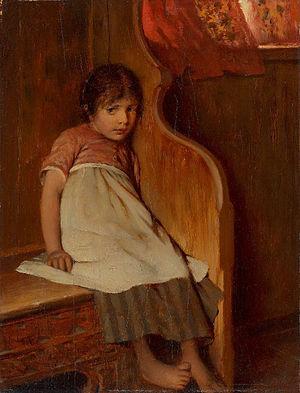
Chez l'humain, la timidité désigne une forte réserve, un repli sur soi voire un sentiment d'insécurité que certaines personnes expérimentent lorsqu'elles se trouvent au contact de leurs semblables ou qu'elles parlent à d'autres personnes. Lorsque la timidité devient une angoisse quotidienne au point de modifier la personnalité de la personne, elle devient ce qu'on appelle une timidité maladive.